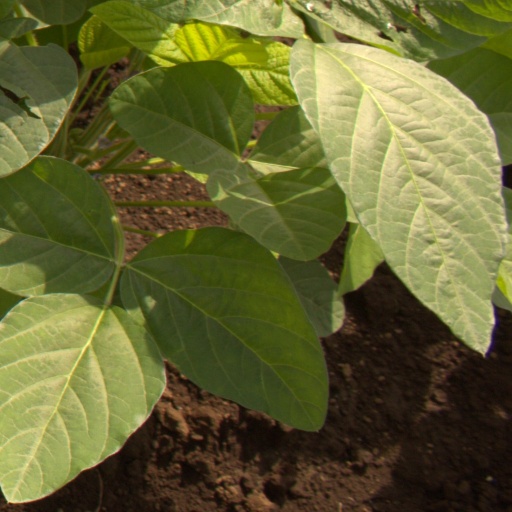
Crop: soybean